Savoia-Marchetti SM.85

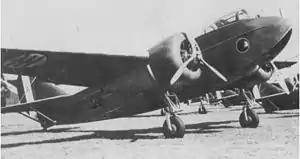

The Savoia-Marchetti SM.85 was an Italian monoplane dive bomber and ground-attack aircraft that served in small numbers in the "Regia Aeronautica" at the beginning of World War II. They were soon replaced in service by the Junkers Ju 87.